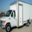
Label: truck